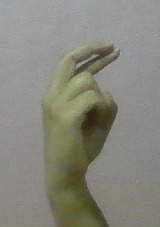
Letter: zay